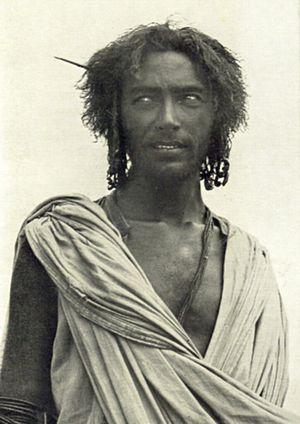
Beylul est une petite ville portuaire du sud de l'Érythrée, dans la région du Debub-Keih-Bahri, dans le district du Denkalya méridional.